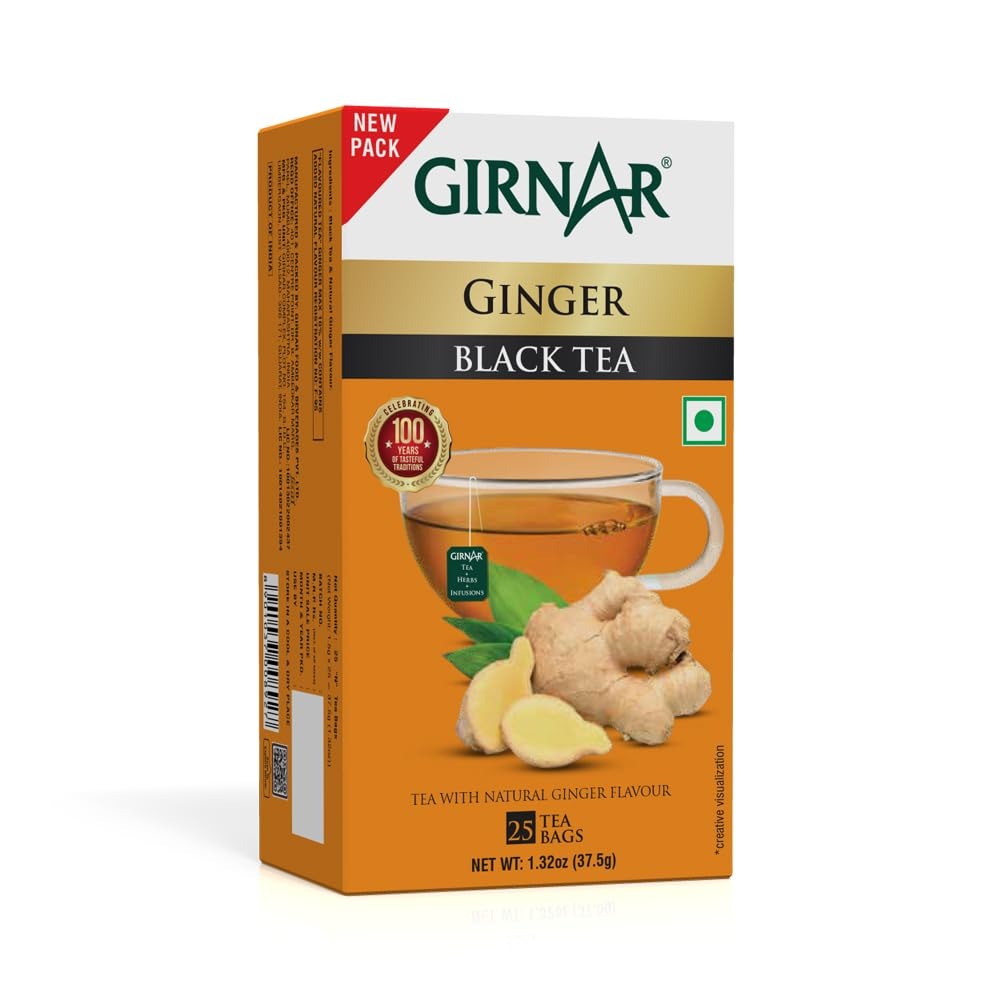
Item Name: Girnar Adrak (Ginger) Tea Bags, (25 Tea Bags)
Bullet Point 1: All-Natural Ingredients. No Preservatives And Food Additives.
Bullet Point 2: Authentic Indian chai with spices.
Bullet Point 3: All natural Ginger tea is made from the finest hand picked tea leaves
Product Description: <p>The flavourful presence of Ginger is known to all. Fuse it with a hot cup of Desi chai and you have the tastiest cup of all!</p> <p>Girnar’s Adrak Chai is tastefully blended to make a cup of robust, strong chai with a touch of earthy Ginger, whose subtle spiciness lingers on the palate. Desi Chai with the tasteful presence of Adrak, this brew leaves your body and mind refreshed!</p> <p>All this without any time lag. Take a cup of steaming water and dip this tea bag. Top it up with milk and sugar if you don't like it black.</p>
Value: 25.0
Unit: Count

Price: 7.13